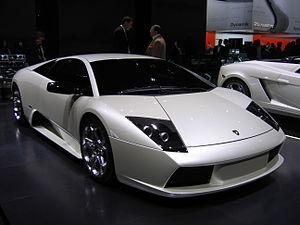
Salon international de l'automobile de Genève 2005